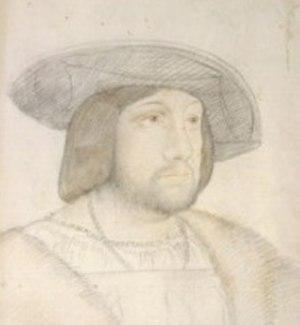
fr:Thomas_de_Foix-Lescun, maréchal de France (1485-1525) Date Français
Cette page recense, par règne ou mandat politique, les personnalités élevées à la dignité de maréchal de France, grand office de la couronne de France, leur portrait et leurs armoiries.
Thomas de Foix, seigneur de Lescun, frère puîné d’Odet de Foix, maréchal de France, fut destiné en sa jeunesse à l’état ecclésiastique et prit le titre de protonotaire de Foix. Il devint par la suite homme de guerre au service du roi de France et fut également fait maréchal de France ; Odet était surnommé « maréchal de Lautrec » et Thomas « maréchal de Lescun » afin de les distinguer. Il était également le frère d'André de Foix, autre militaire, et de Françoise de Foix, favorite de François Iᵉʳ.